Alessandro Farnese (cardinal)

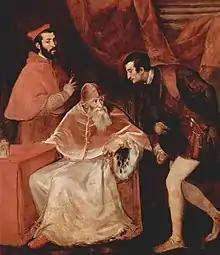
Titian's triple portrait, "Pope Paul III and his Grandsons", depicts Alessandro at left.

His grandfather, Pope Paul III, immediately named Alessandro Farnese Administrator of the Diocese of Parma (1 November 1534), allowing him to collect the episcopal income during the interregnum. Alessandro resigned on 13 August 1535, when Cardinal Guido Ascanio Sforza di Santa Fiora, another grandson of Paul III and only two years older than Alessandro, was named the new Administrator (enjoying his Parmesan income until he resigned in 1560).